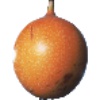
Label: Granadilla 1